What Did I Do to Deserve This, My Lord? 2

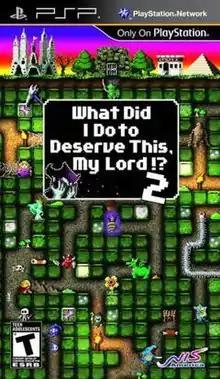
North American cover art

What Did I Do to Deserve This My Lord!? 2 (formerly known as "Holy Invasion of Privacy, Badman! 2: Time to Tighten Up Security!", known as "Yūsha no Kuse ni Namaiki da or2", 勇者のくせになまいきだor2, literally "For a hero, [you are] quite impudent/cheeky/bold] 2)" in Japan) is a real-time strategy video game developed by Japan Studio and Acquire and published by Sony Computer Entertainment for the PlayStation Portable. It is the sequel to "What Did I Do to Deserve This, My Lord?" and was followed up by "No Heroes Allowed!".